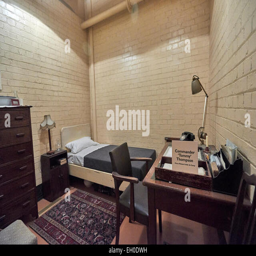
museum is a museum and one of the branches